Coco Plum Woman's Club

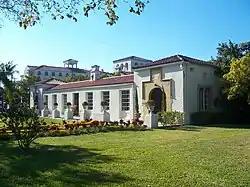

The Coco Plum Woman's Club is a historic women's club located at 1375 Sunset Drive in Coral Gables, Florida. The club was founded in 1912 with eight members; it was named for the local cocoplum fruit. While the club was originally based in one of its members' houses, it built its own clubhouse in 1913. Its historic Mediterranean Revival clubhouse was built in 1926. The club participated in homefront efforts during both World Wars; its work with the American Red Cross during World War II was well-regarded within Florida. During peacetime, the club has served as a community library, a social venue for meetings and dances, a clinic, and a pre-school.